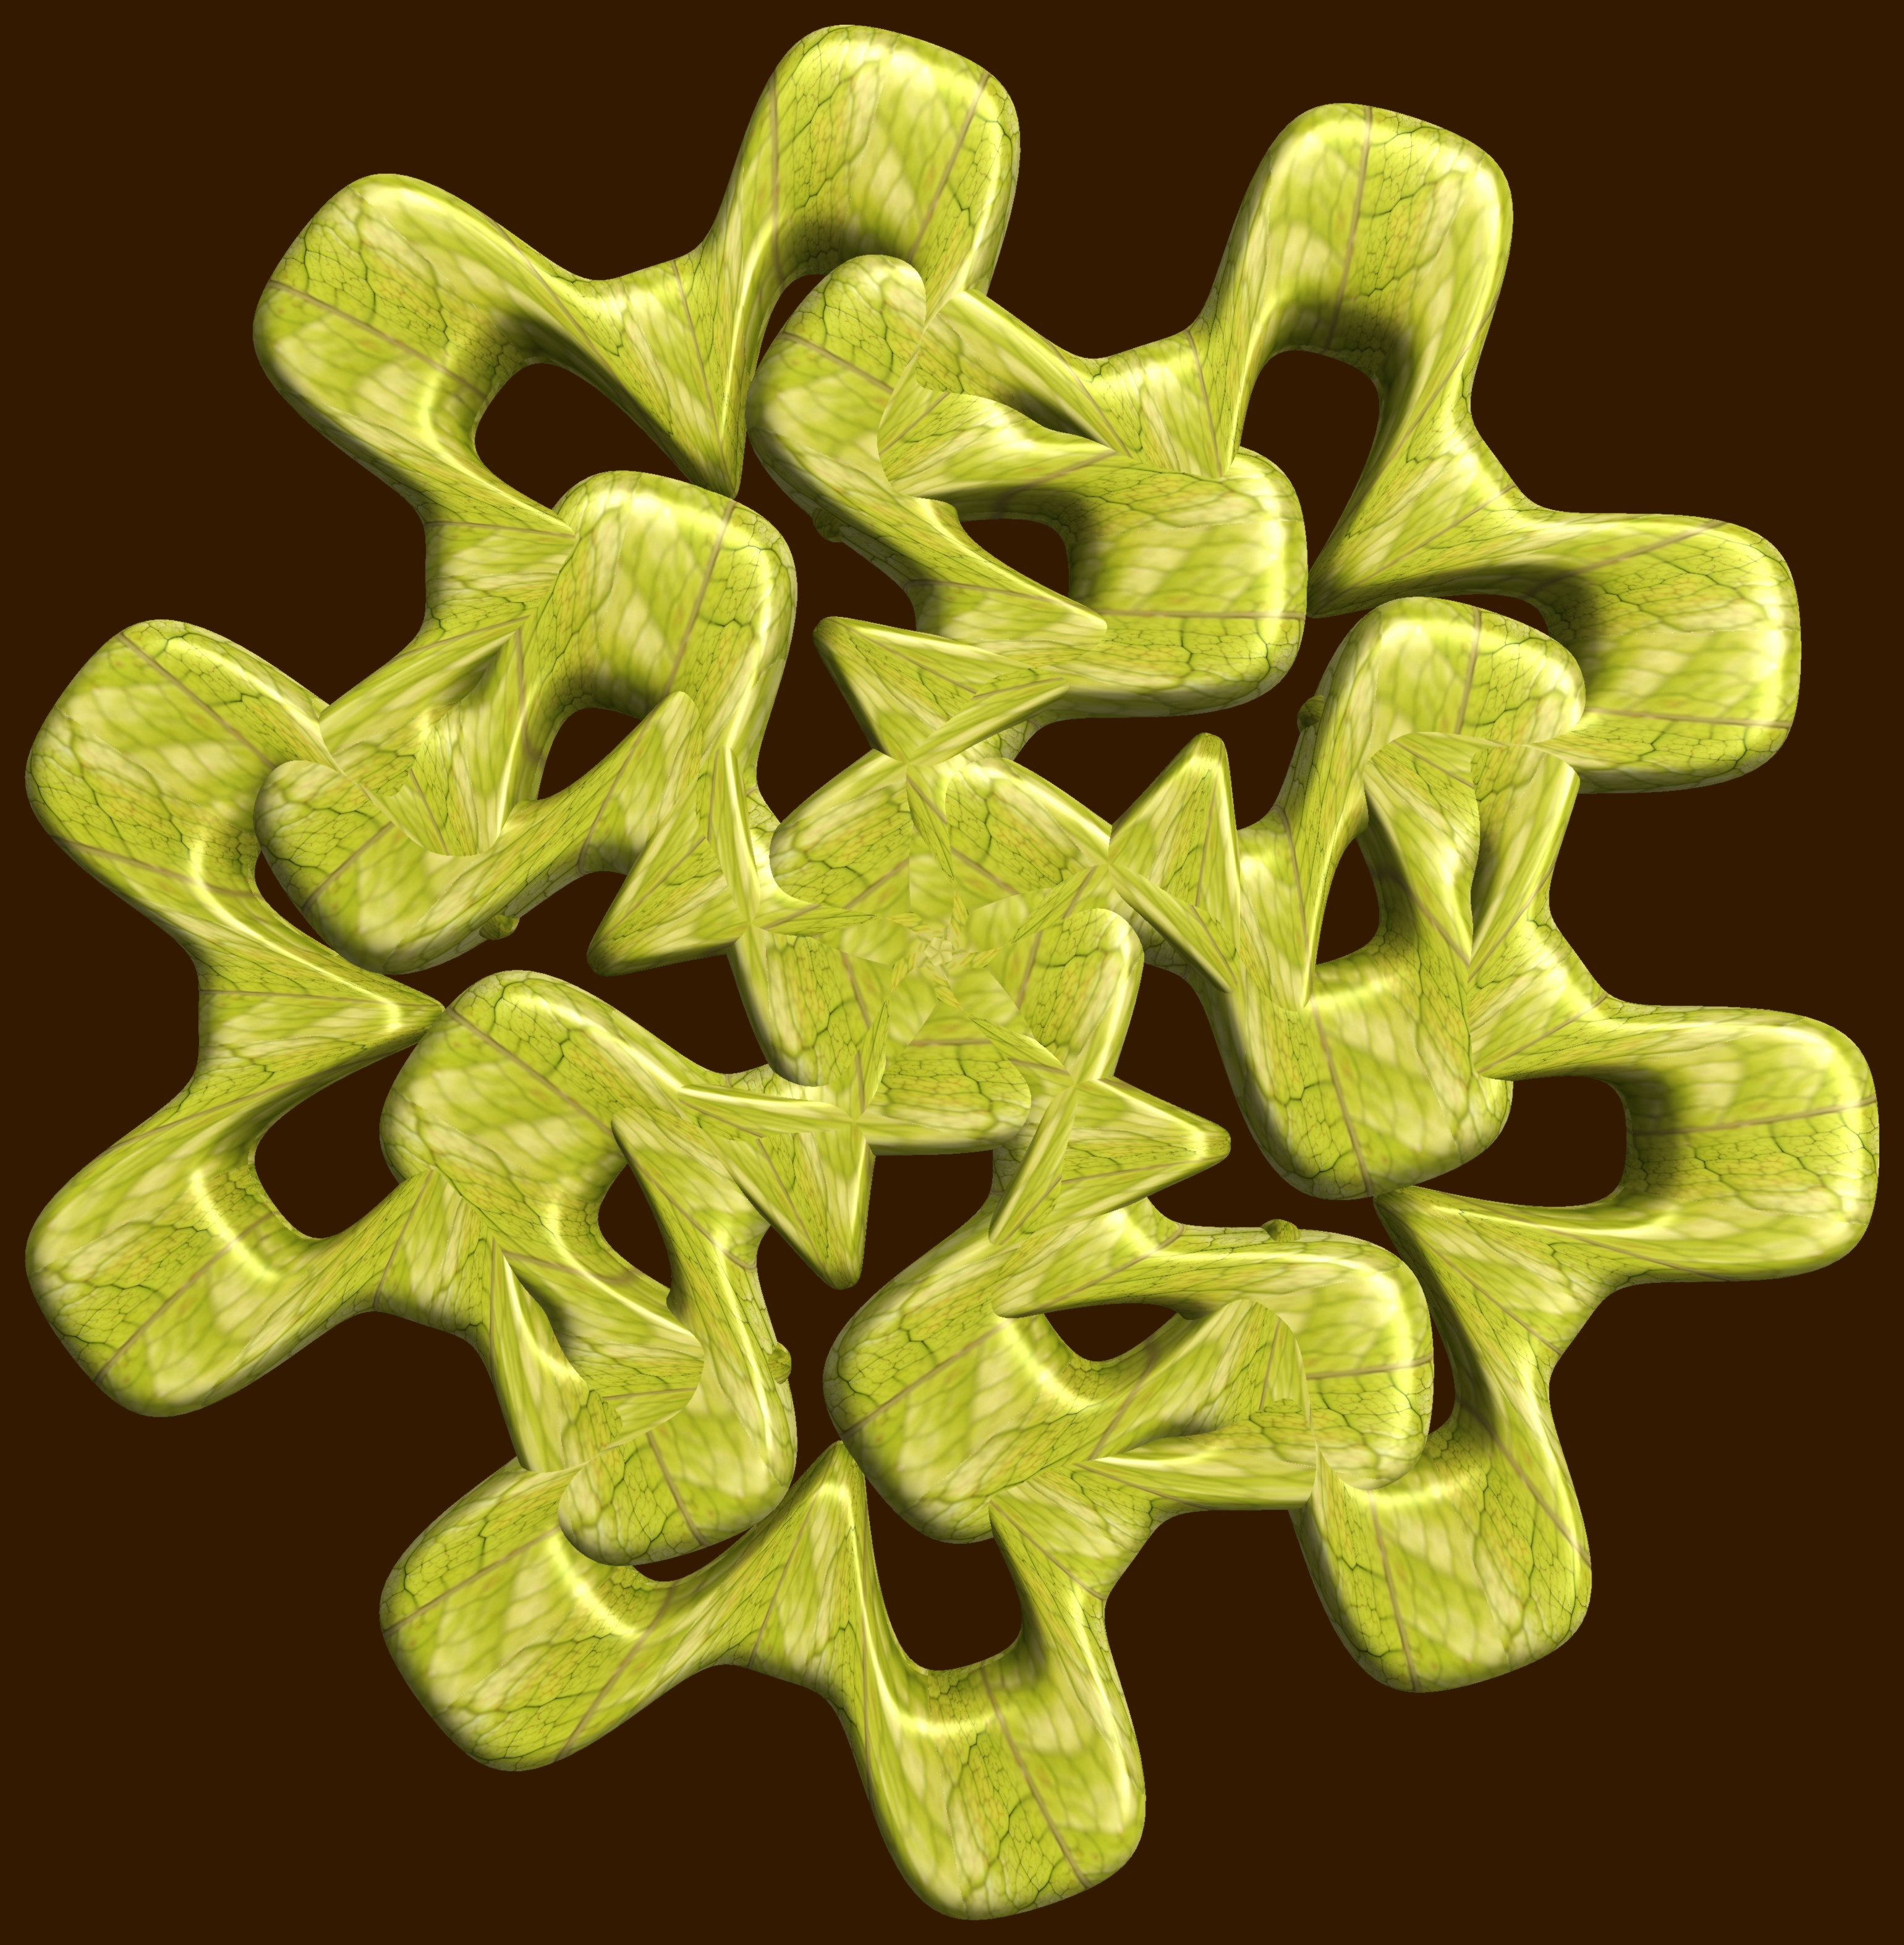
abstract, structure, plant, texture, leaf, flower, pattern, green, symbol, geometry, font, sculpture, design, symmetry, 3d, graphic, shape, torus, mathematica, cg, parametricplot3d, code, program, algorithm, mapping, geometricsculpture, land plant